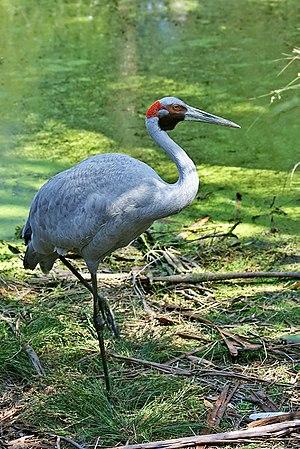
La Grue brolga ou Brolga est une espèce de grands oiseaux, faisant partie de la famille des Gruidae. Quand elle fut décrite pour la première fois en 1810, la Grue brolga fut classée parmi les Ardea, genre qui inclut les hérons et les aigrettes. C'est en réalité un membre des Gruiformes – l'ordre qui contient les râles les foulques, les grues, et plus précisément du genre Grus. Plus tard, en 1865, cet oiseau reçu le surnom de grue australienne par le célèbre ornithologue John Gould.
Ceci est une liste des oiseaux endémiques ou quasi-endémiques d'Australie.